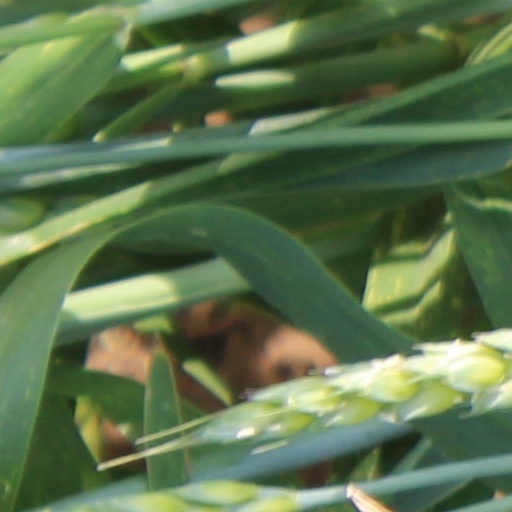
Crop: wheat